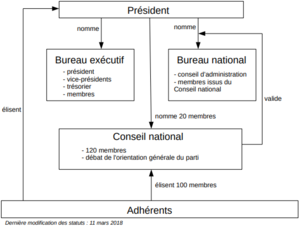
Statuts du Rassemblement national (ex Front national) depuis le 11 mars 2019.
Le Rassemblement national, dénommé Front national jusqu'en 2018, est un parti politique français d'extrême droite fondé en 1972 à l'initiative d'Ordre nouveau. Il est présidé par Jean-Marie Le Pen de sa création à 2011, puis par sa fille Marine Le Pen.